231st Brigade (United Kingdom)

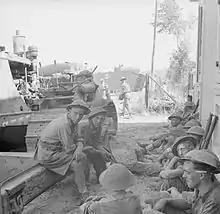
Troops of the 231st Brigade resting beside a bulldozer after fighting a fire on a landing craft which was hit during a surprise landing in the enemy's rear at Porro Di S. Venere, Italy, 8 September 1943.

The 231st Brigade's second assault landing was at Porto San Venere on 7 September 1943, when the Allies invaded Italy. They were now experienced amphibious assault troops. After this, the 231st Brigade became an integral part of the veteran 50th (Northumbrian) Infantry Division and was recalled to England with the division, to prepare for the Allied invasion of Normandy, scheduled for the spring of 1944. In February 1944 Brigadier Sir A. B. G. Stanier assumed command of the brigade.